Army School of Equitation

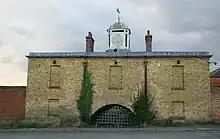
The canal gateway at Weedon

The Army School of Equitation was a British Army school at Weedon in Northamptonshire, created in 1922 and closed in 1940. In the worlds of cavalry and horses it was commonly called simply Weedon.